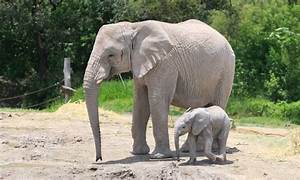
Label: elefante